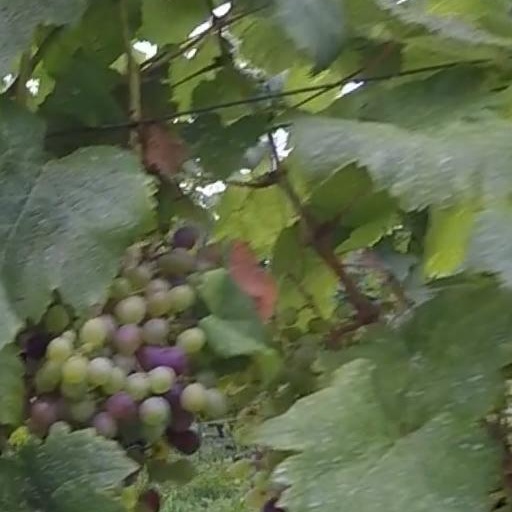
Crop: grape